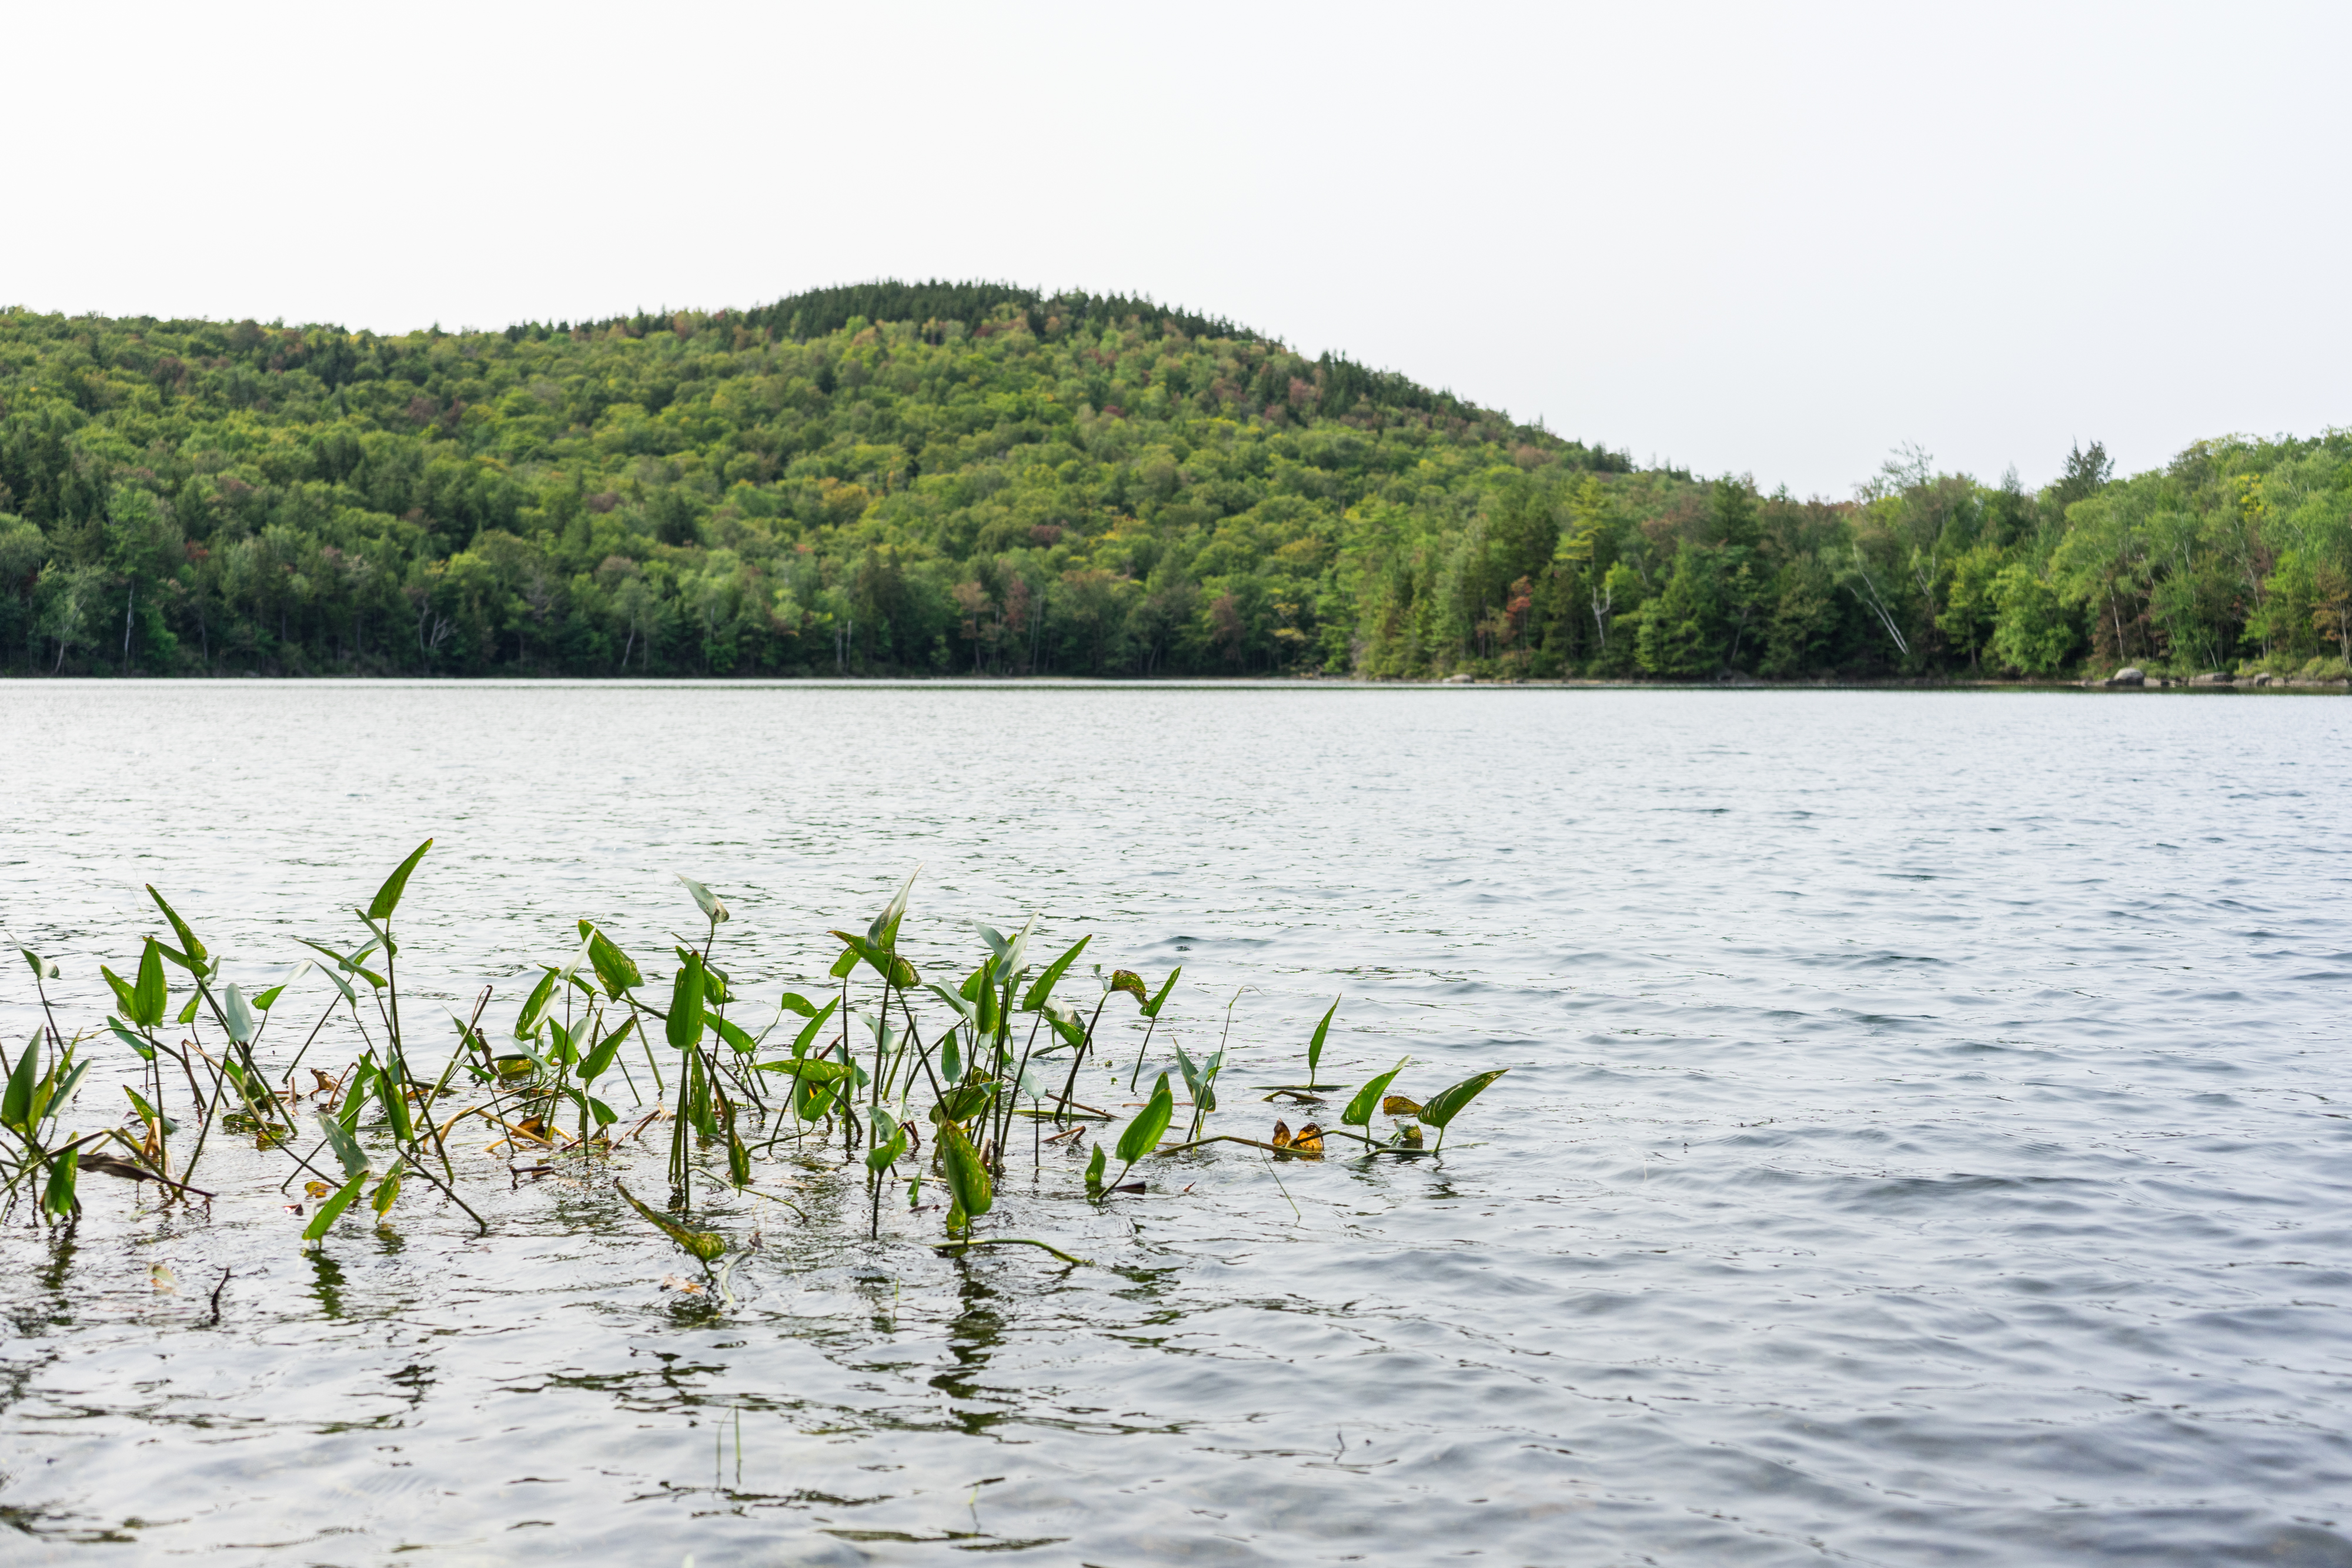
water, sky, plant, nature, natural landscape, tree, lake, vegetation, lacustrine plain, watercourse, terrestrial plant, landscape, Freshwater marsh, grass, calm, forest, wetland, horizon, reservoir, grassland, wilderness, marsh, riparian forest, pond, lake district, nature reserve, wildlife, mountain, reflection, aquatic plant, sound, loch, agriculture, jungle, plantation, fen, inlet, bayou, tropical and subtropical coniferous forests, floodplain, tarn, swamp, ocean, hill